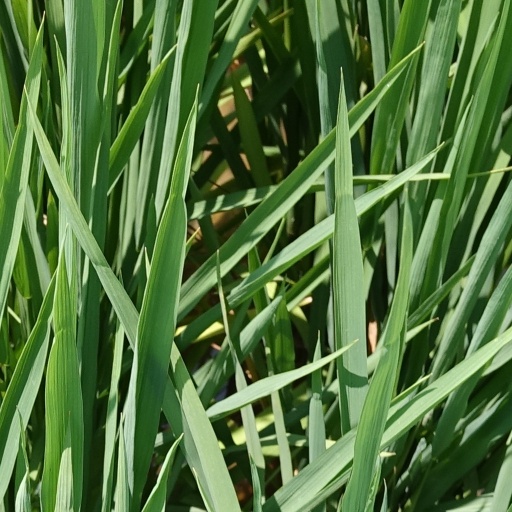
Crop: rice